Sabin Merino

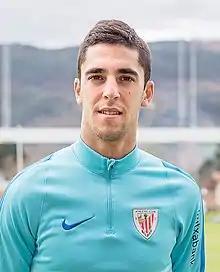
Merino with Athletic Bilbao in 2016

Sabin Merino Zuloaga (born 4 January 1992) is a Spanish professional footballer who plays mainly as a left winger for Liga FPD club Deportivo Saprissa.